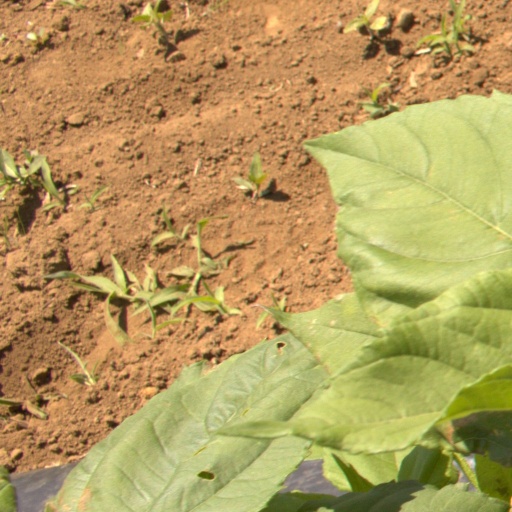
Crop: Jerusalem artichoke